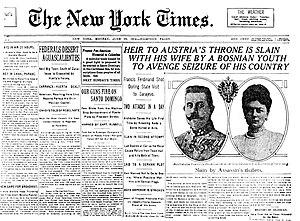
L’attentat de Sarajevo est l’assassinat perpétré le dimanche 28 juin 1914, de l’archiduc François-Ferdinand, héritier de l'Empire austro-hongrois, et de son épouse, Sophie Chotek, duchesse de Hohenberg, par le nationaliste serbe de Bosnie nommé Gavrilo Princip, membre du groupe Jeune Bosnie. Cet événement est considéré comme l’élément déclencheur de la Première Guerre mondiale, qui eut pour conséquence la défaite, la chute et le démembrement des Empires russe, austro-hongrois, allemand et ottoman.